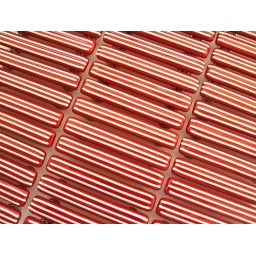
Drawer pulls in red with white stripes custom fused glass by Uneek Glass Fusions.